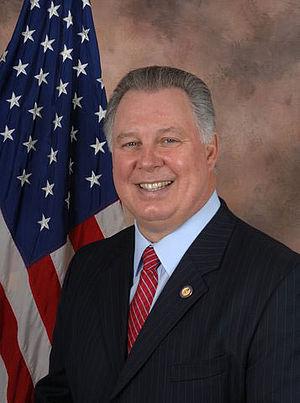
L'État de New Jersey dispose de douze représentants à la Chambre des représentants des États-Unis.
Albio Sires, né le 26 janvier 1951 à Bejucal, est un homme politique américain, représentant démocrate du New Jersey à la Chambre des représentants des États-Unis depuis 2006.